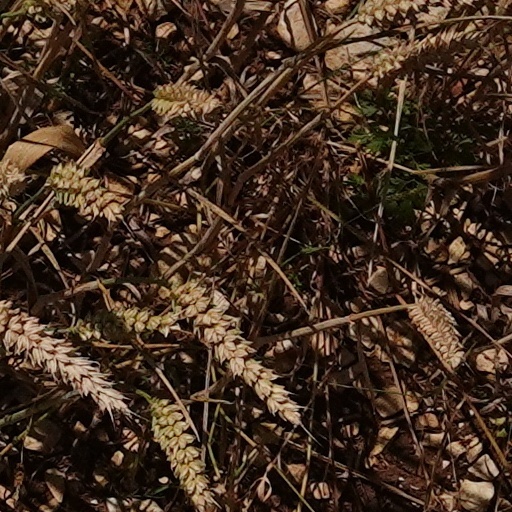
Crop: wheat